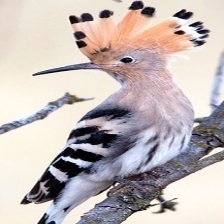
Species: HOOPOES
Scientific name: UPUPIDAE